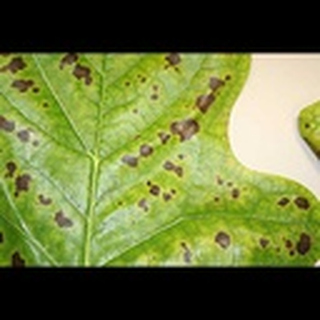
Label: cotton_target_spot